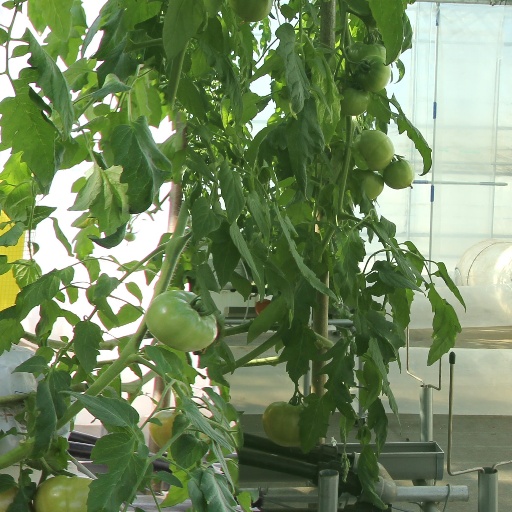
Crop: tomato